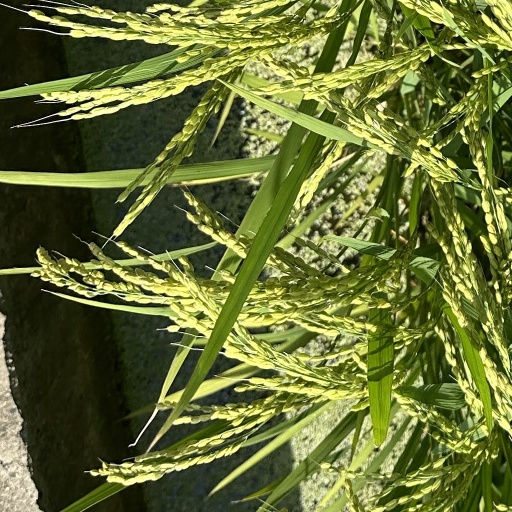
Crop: rice